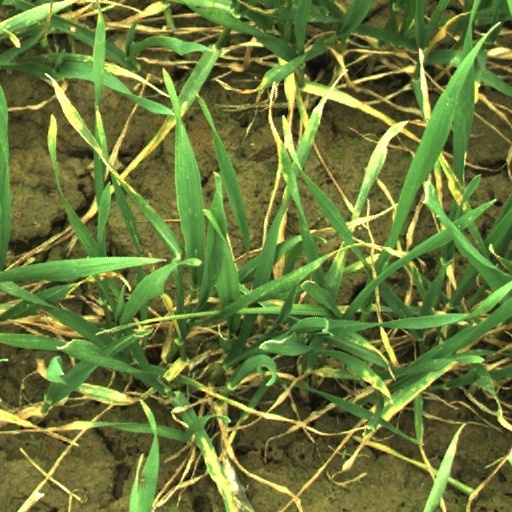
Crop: wheat